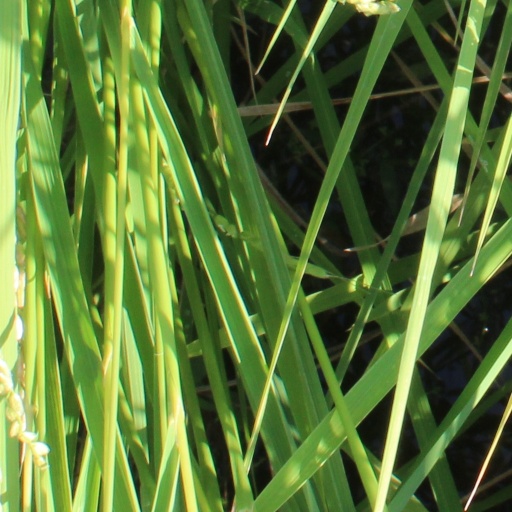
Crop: rice